Ticker tape

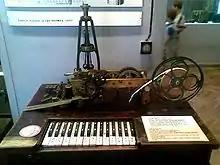
Hughes telegraph (1866–1914) transmitter keyboard to send text over telegraph wires to be printed as text on a paper tape. Manufactured by Siemens & Halske, Germany; range: 300–400 km

Although telegraphic printing systems were invented by Royal Earl House in 1846, early models were fragile, required hand-cranked power, frequently went out of synchronization between sender and receiver, and did not become popular in widespread commercial use. David E. Hughes improved the printing telegraph design with clockwork weight power in 1856, and his design was further improved and became viable for commercial use when George M. Phelps devised a resynchronization system in 1858. The first stock price ticker system using a telegraphic printer was invented by Edward A. Calahan in 1863; he unveiled his device in New York City on November 15, 1867. Early versions of stock tickers provided the first mechanical means of conveying stock prices ("quotes"), over a long distance via telegraph wiring. In its infancy, the ticker used the same symbols as Morse code as a medium for conveying messages. One of the earliest practical stock ticker machines, the Universal Stock Ticker developed by Thomas Edison in 1869, used alphanumeric characters with a printing speed of approximately one character per second.